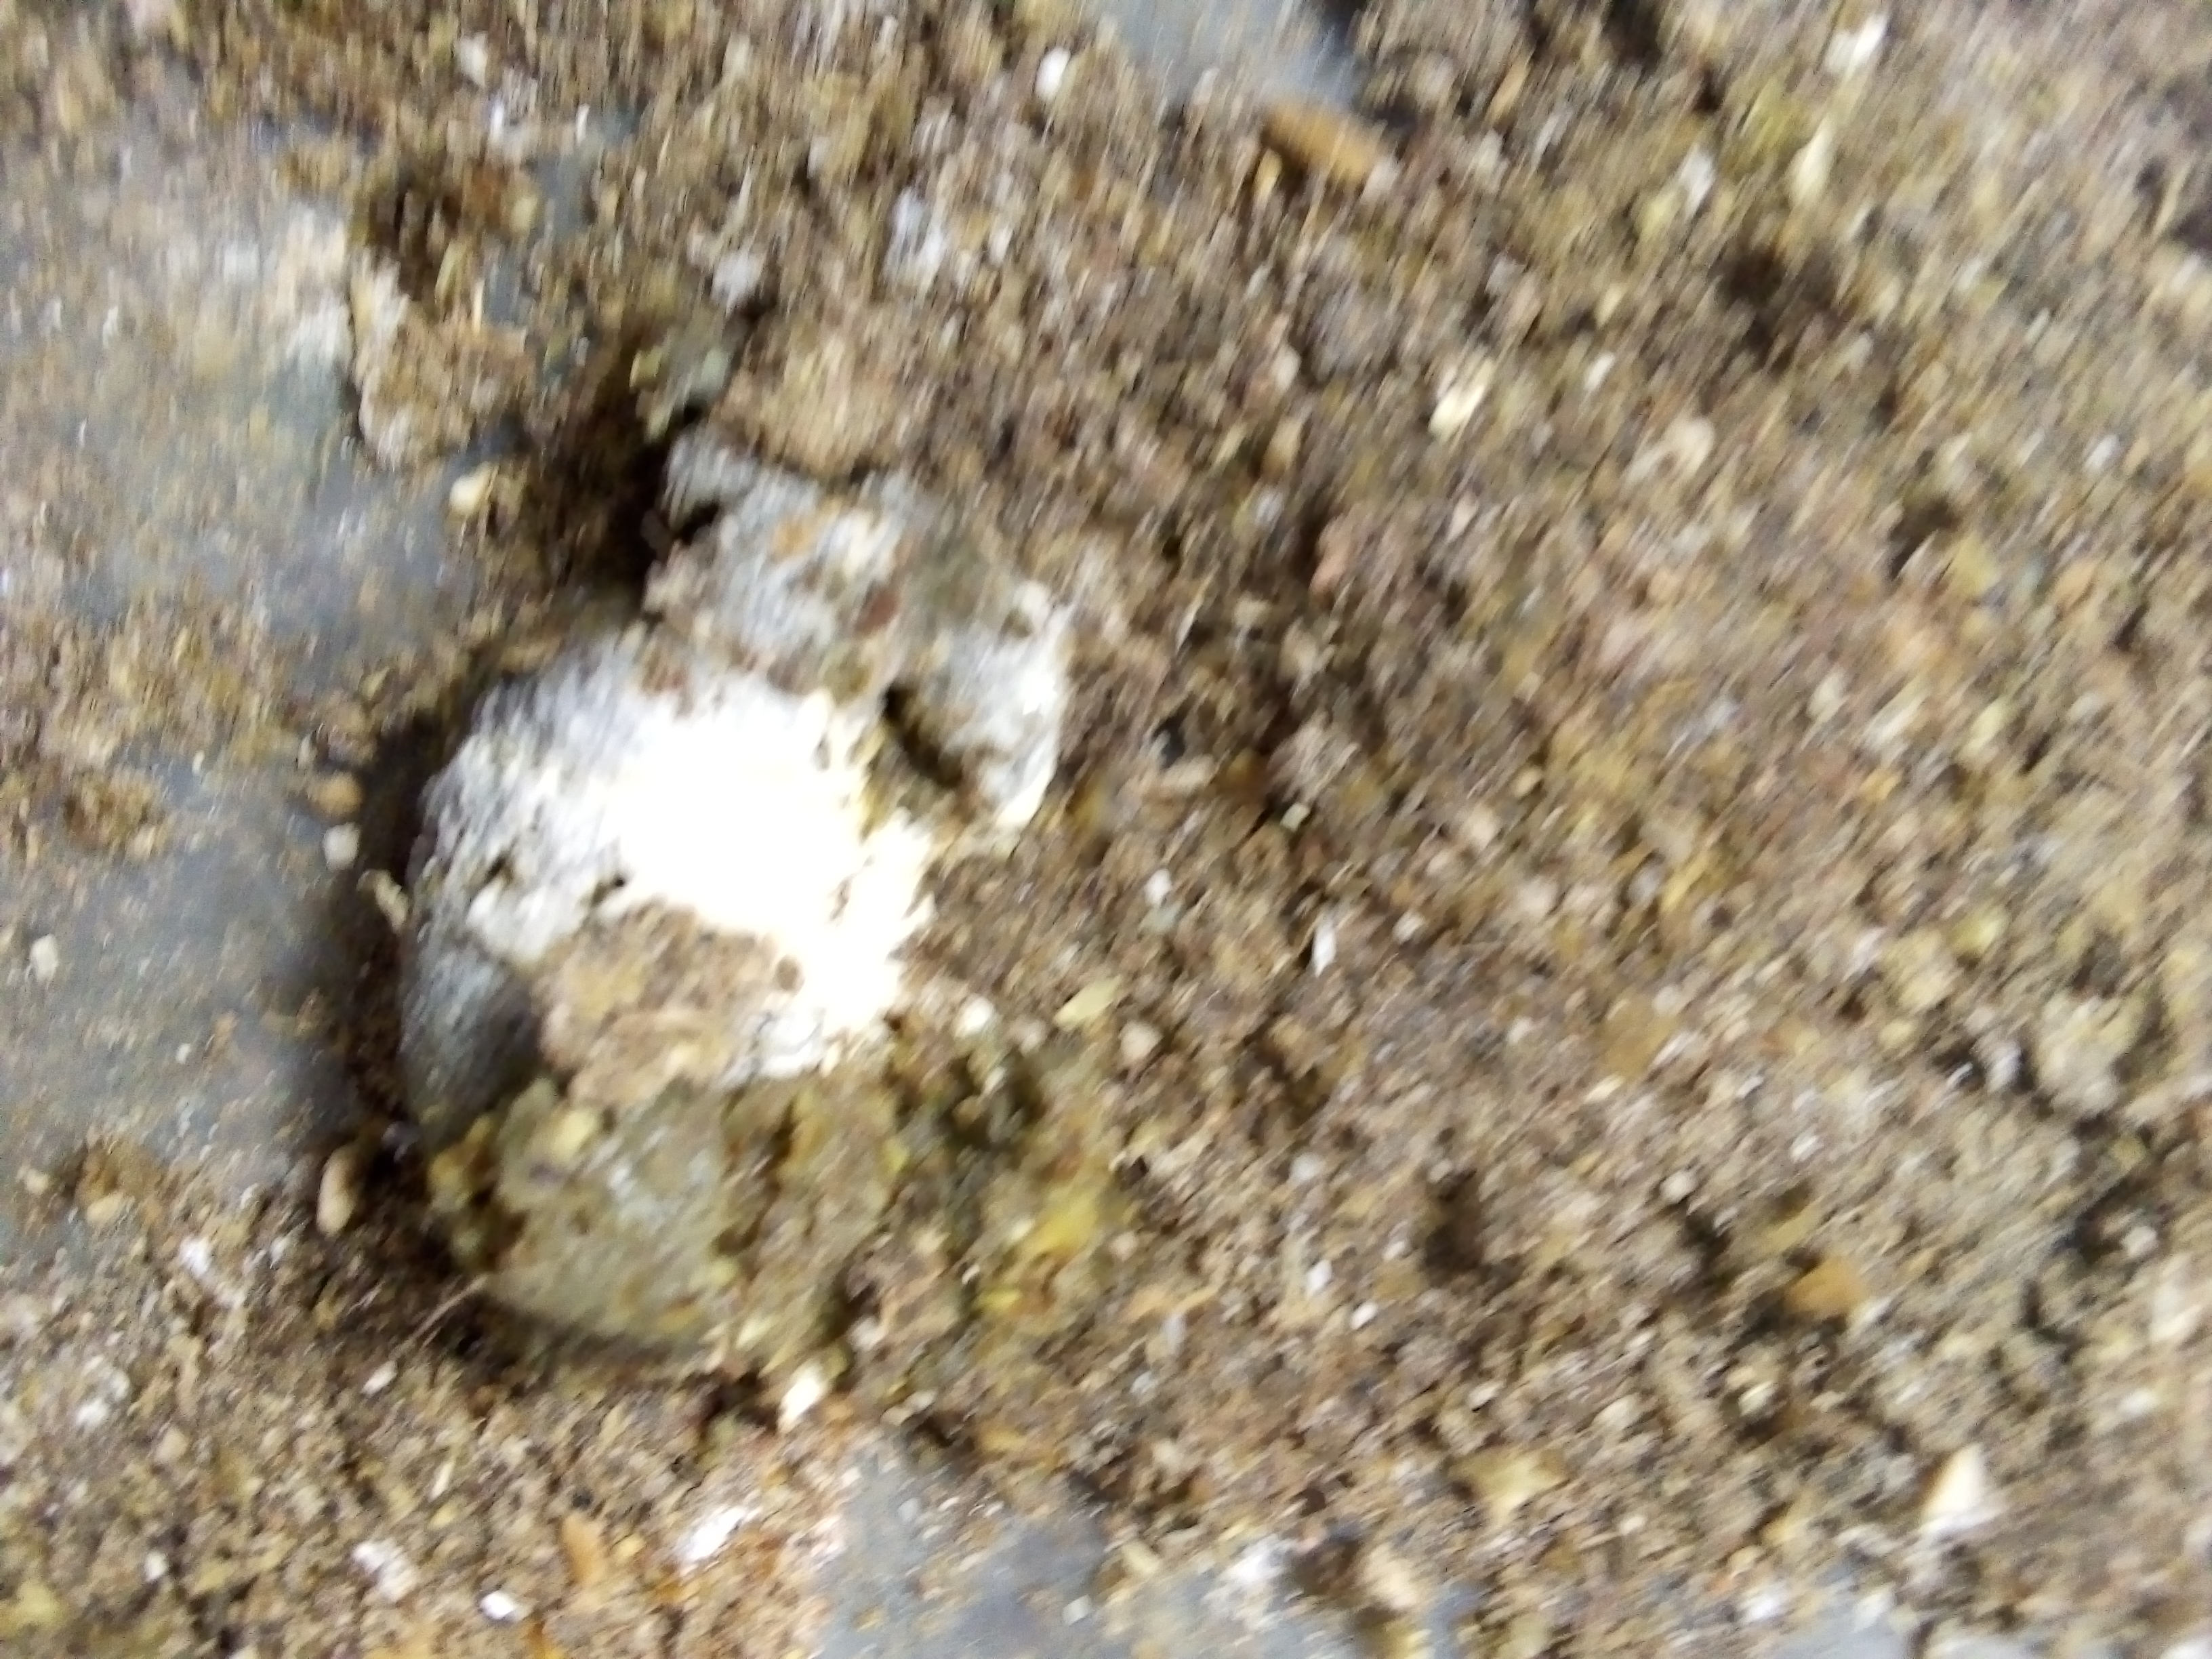
PCR-confirmed diagnosis: Salmonella